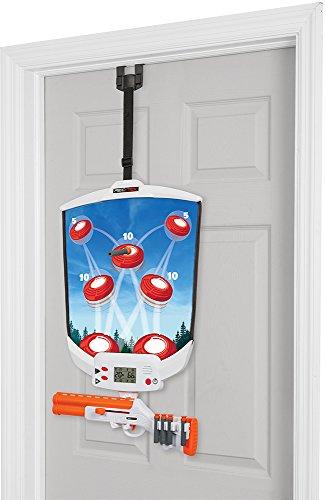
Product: Rec-Tek Over the Door Skeet Hunt Game for Kids - Features Easy Assembly and Easily Adjustable Height - No Tools Required
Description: EASY ASSEMBLY: No tools or hardware required, sets up in minutes on any door.
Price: $24.99
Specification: PackageDimensions:24.8x16.3x3.1inches|ItemWeight:1.63pounds|ShippingWeight:2.8pounds(Viewshippingratesandpolicies)|ASIN:B01C403VKE|Itemmodelnumber:1-1-28572-DS